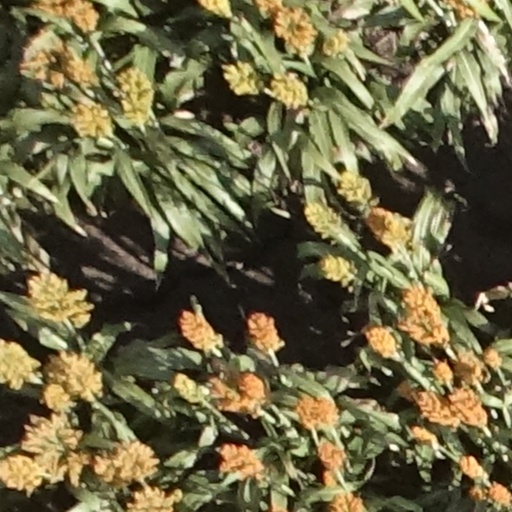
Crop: sorghum